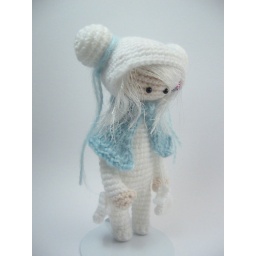
Pattern no 12 in my first book. A cute girl in her wintery clothes with mittens and all.